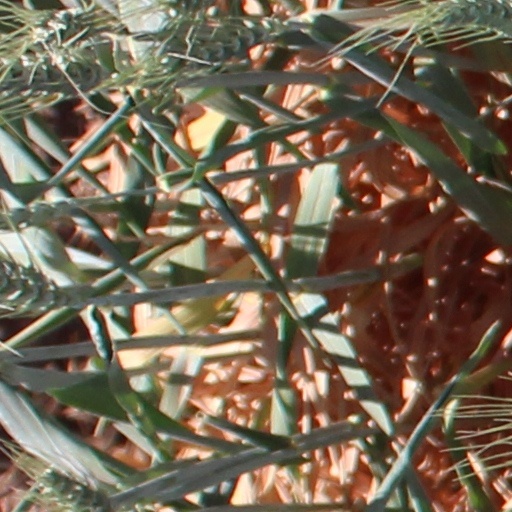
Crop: wheat